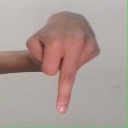
अक्षर: प